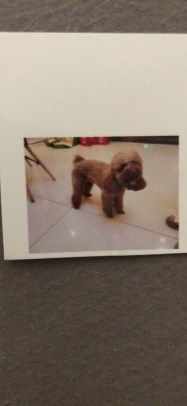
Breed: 2925-n000114-toy_poodle